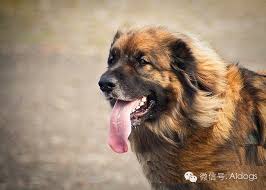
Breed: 214-n000019-Leonberg